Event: Nepal Earthquake
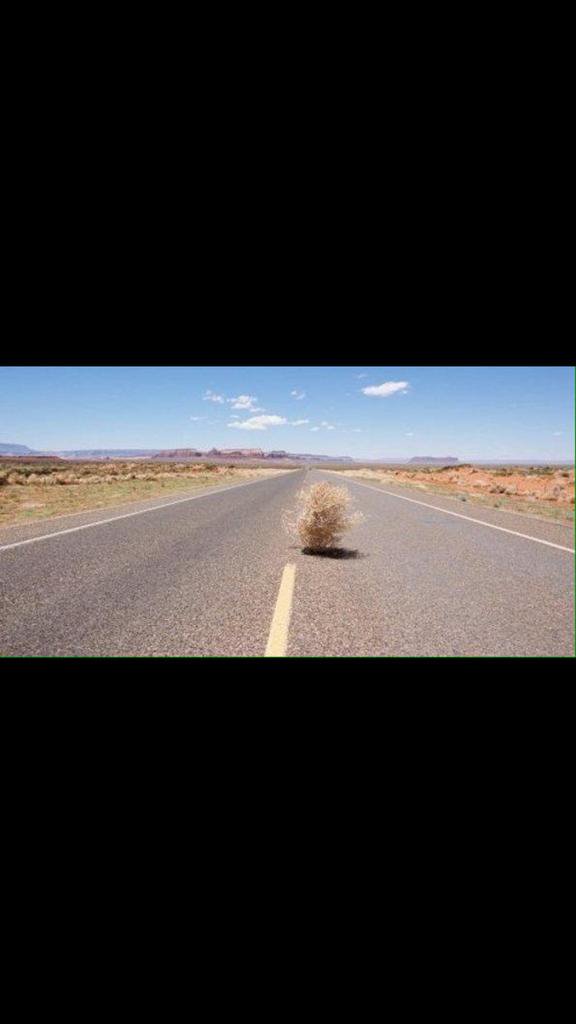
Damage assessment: no_damage